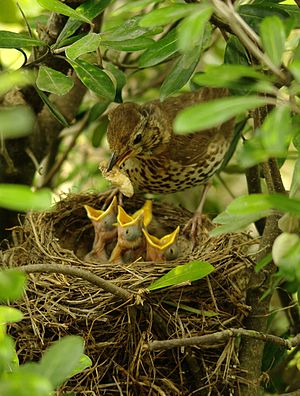
Sangdrossel / Ynglebiologi
Sangdrossel er en spurvefugl i familien drosselfugle. Den er udbredt over det meste af Europa og i dele af Asien samt indført visse steder i Australasien. I Danmark er den almindelig i nåleskove eller blandskove, især i den østlige del af landet. Den er i løbet af 1900-tallet indvandret til byernes haver og parker, hvor den dog lever temmelig skjult, da den stadig er ret sky. Den opdages oftest på sin kraftige sang.